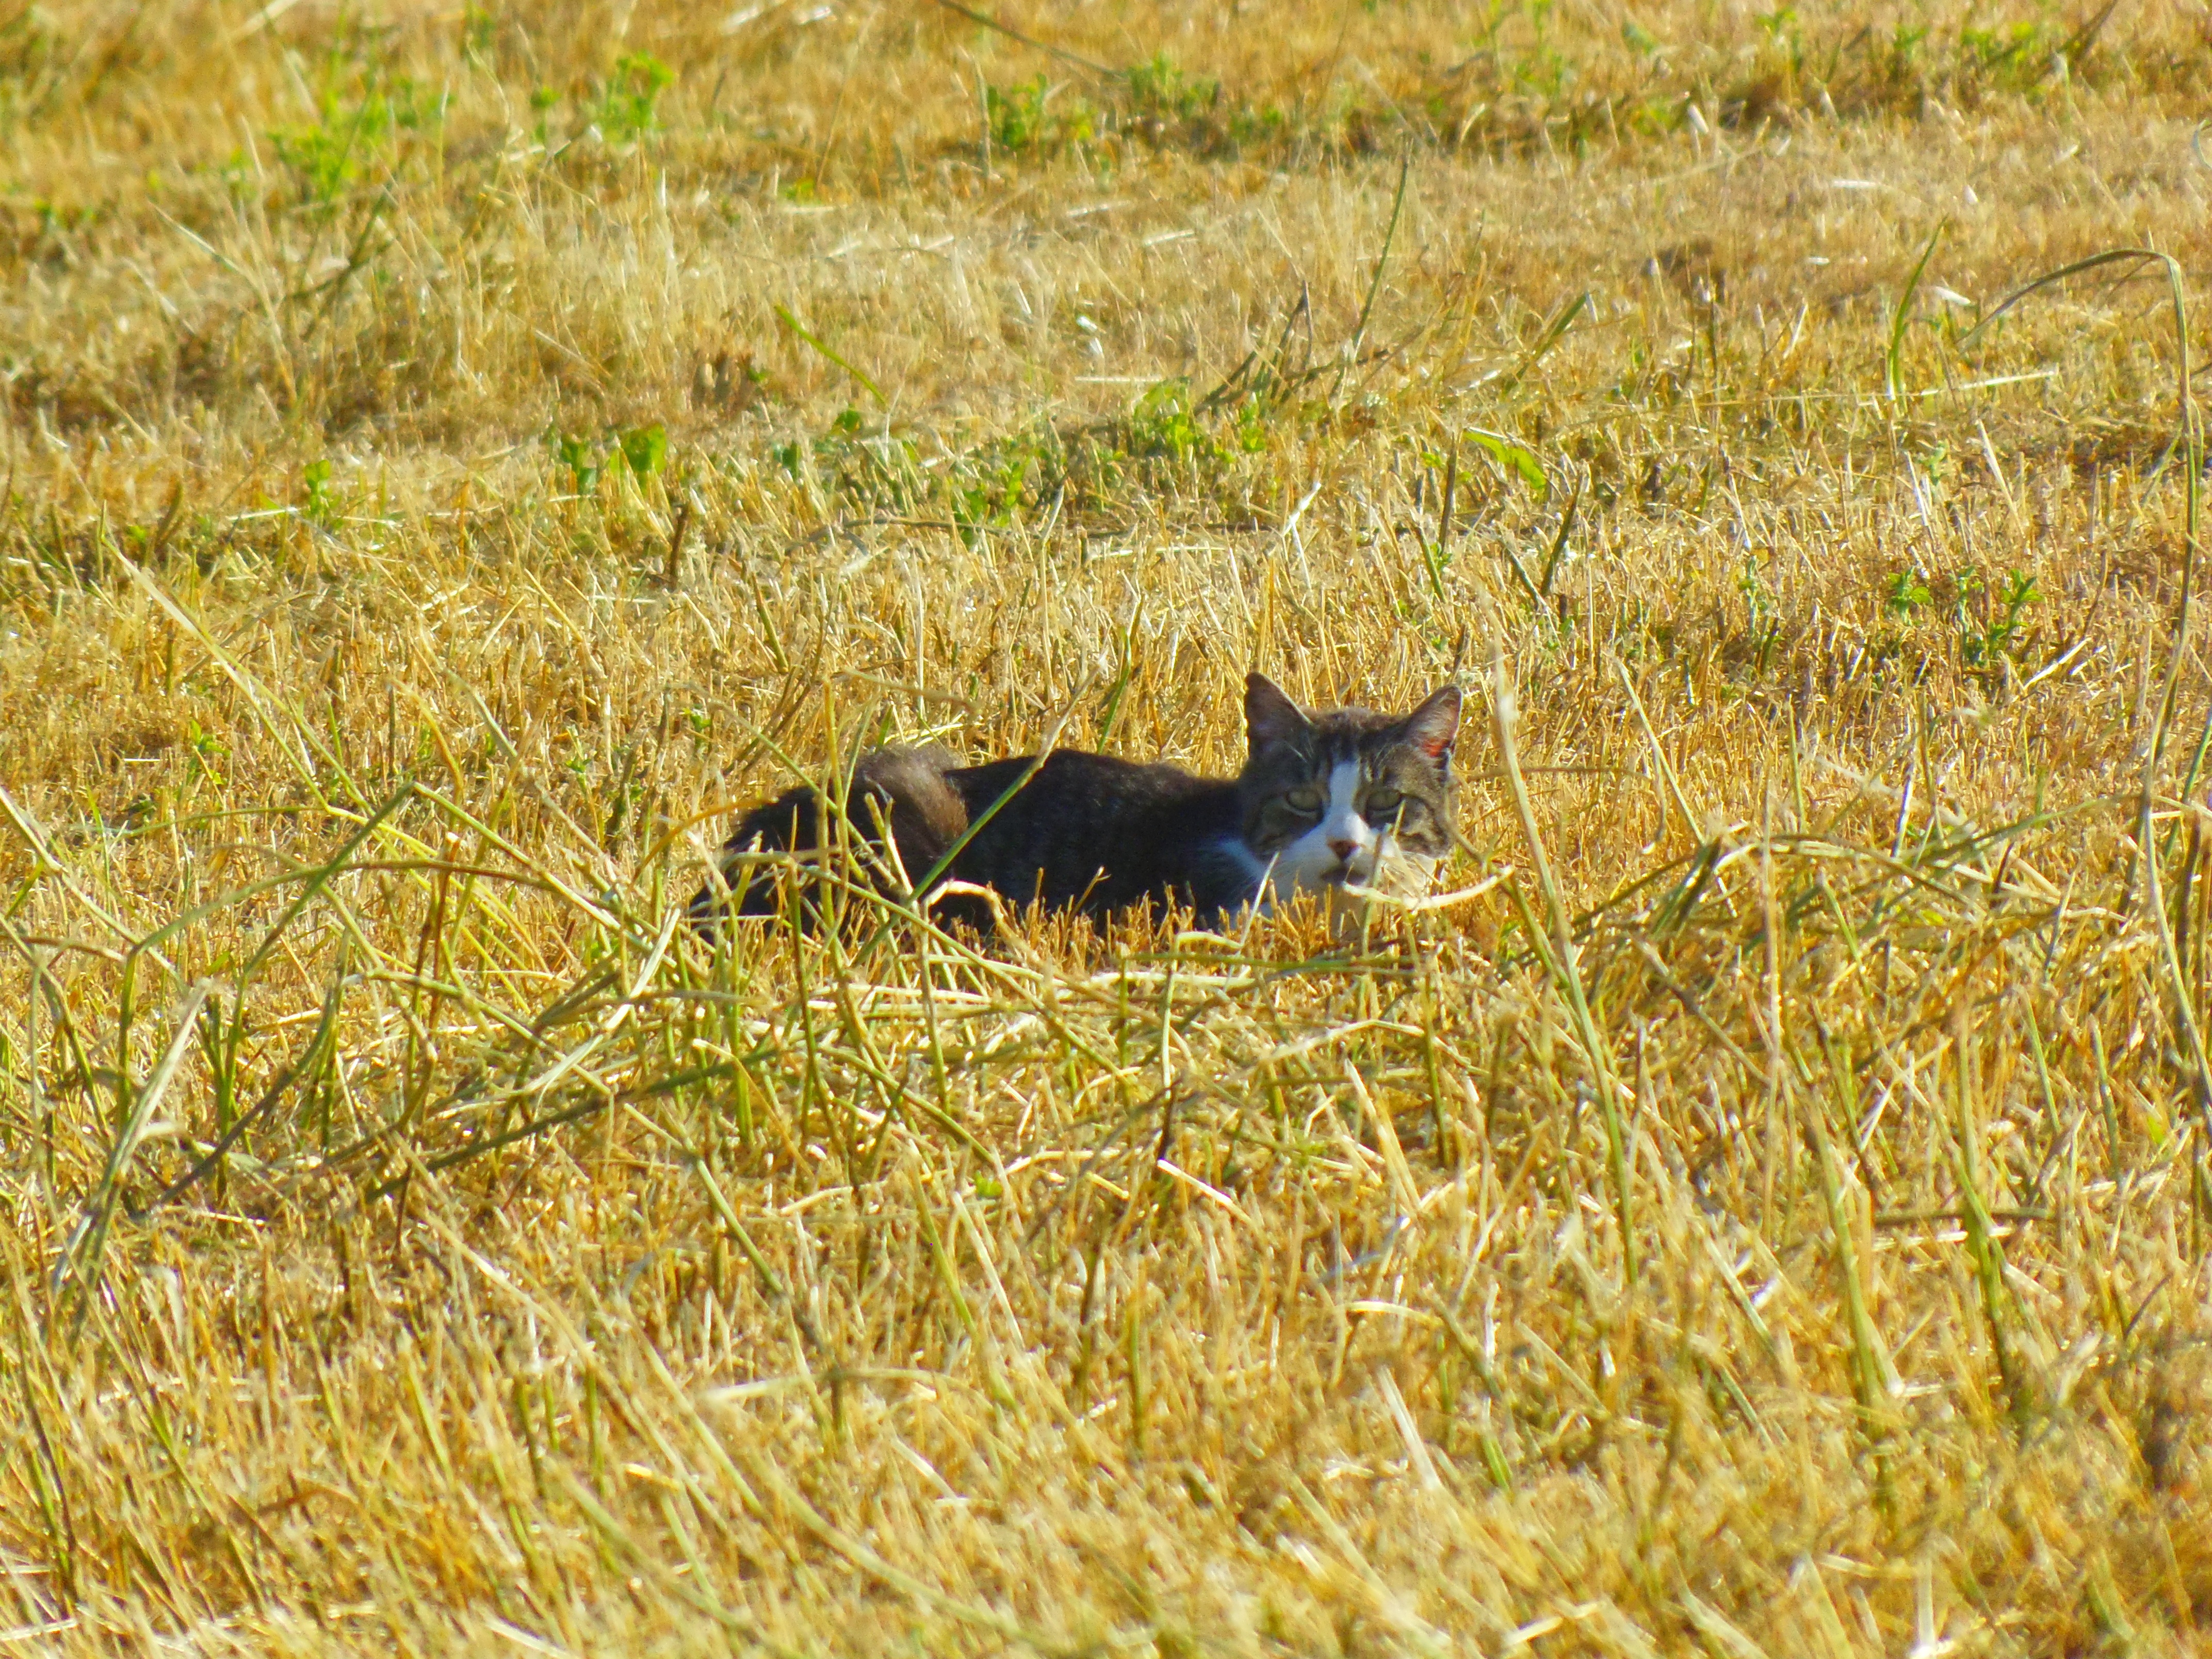
nature, grass, field, meadow, prairie, animal, summer, wildlife, cat, mammal, fox, coyote, fauna, red fox, fields, grassland, vertebrate, habitat, grass family, dog like mammal